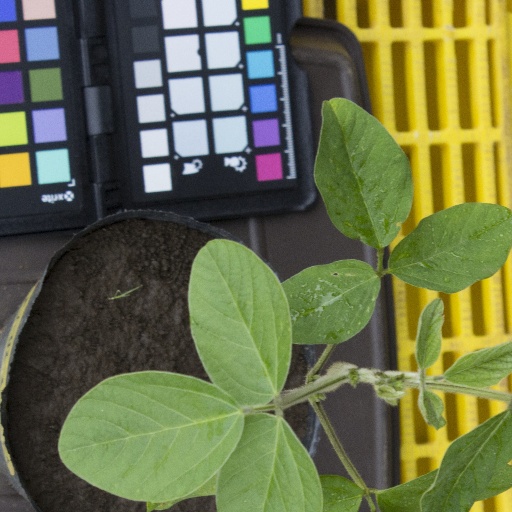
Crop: soybean